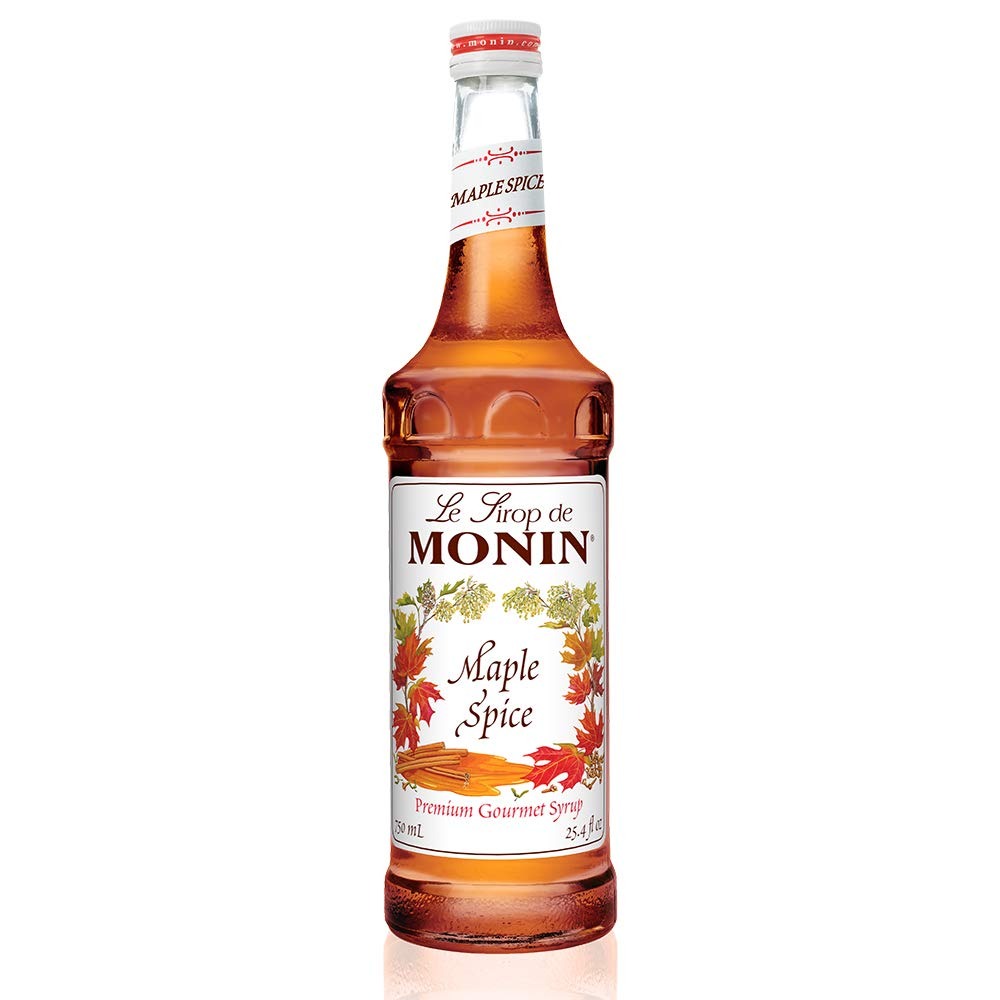
Item Name: Monin - Maple Spice Syrup, Hints of Gingerbread and Cinnamon, Natural Flavors, Great for Cocktails, Lattes, Mochas, and Iced Coffees, Non-GMO, Gluten-Free (750 ml)
Bullet Point 1: GREAT FOR COCKTAILS, LATTES, MOCHAS, AND ICED COFFEES: The warmth of maple syrup and hints of ginger spice in any of your favorite beverages. Our Maple Spice Syrup brings aromatic breakfast sweetness to lattes, cappuccinos, baked treats and craft cocktails.
Bullet Point 2: TASTING NOTES: Our Maple Spice takes any cocktail, latte, mocha, or iced coffee drink to greater heights. Enjoy the maple aroma with gingerbread notes and distinctive maple syrup flavor with accents of cinnamon and clove notes.
Bullet Point 3: SPECIFICATIONS: Allergen Free, Dairy Free, Gluten Free, Halal, Kosher, No Artificial Colors, No Artificial Preservatives, No Artificial Sweeteners, & Non-GMO
Bullet Point 4: SYRUP TO SUPPORT BEE COLONIES: Colony Collapse Disorder is greatly reducing bee populations worldwide. Our syrup recycling initiative has been sending waste syrup to feed bees since 2008, and has fed over 374 billion bees!
Bullet Point 5: GREEN PACKAGING & LABELING: With BPA free bottles, 100% recyclable boxes comprised of 30% recycled content, printed with biodegradable water-based ink containing zero pollutants, and pulp inserts, we’re doing our part for the environment.
Value: 25.4
Unit: Fl Oz

Price: 17.15